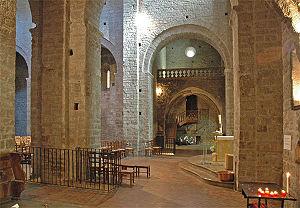
Saint-Guilhem-le-Désert (Hérault) - transept de l'église Català: Abadia de Sant Guilhem del Desert, transsepte de l’església. Llenguadoc, França